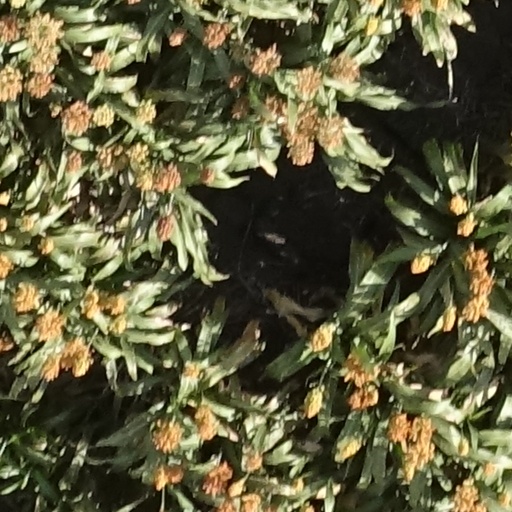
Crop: sorghum